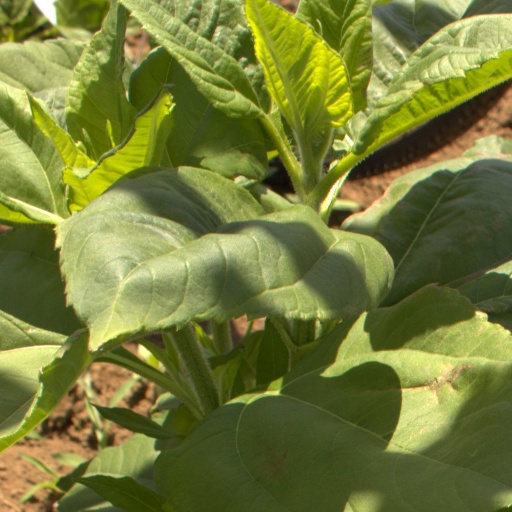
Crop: Jerusalem artichoke